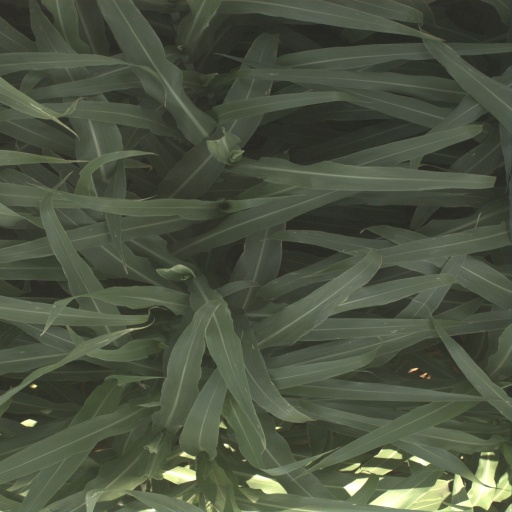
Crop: sorghum